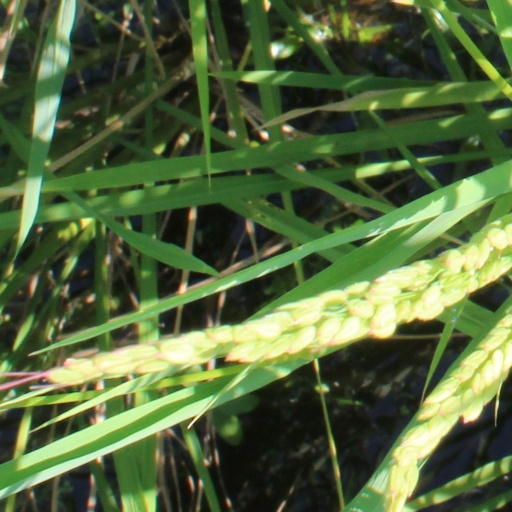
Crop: rice